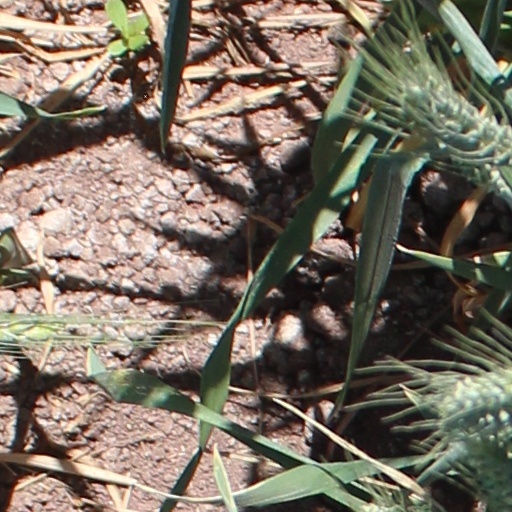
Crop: wheat